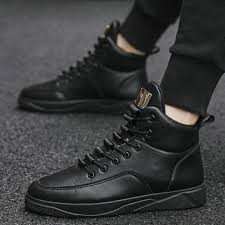
Label: Sneaker